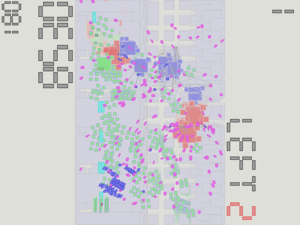
Un shoot 'em up est un genre de jeu vidéo dérivé du jeu d'action dans lequel le joueur dirige un véhicule ou un personnage devant détruire un grand nombre d'ennemis à l'aide d'armes de plus en plus puissantes, au fur et à mesure des niveaux, tout en esquivant les projectiles adverses pour rester en vie.